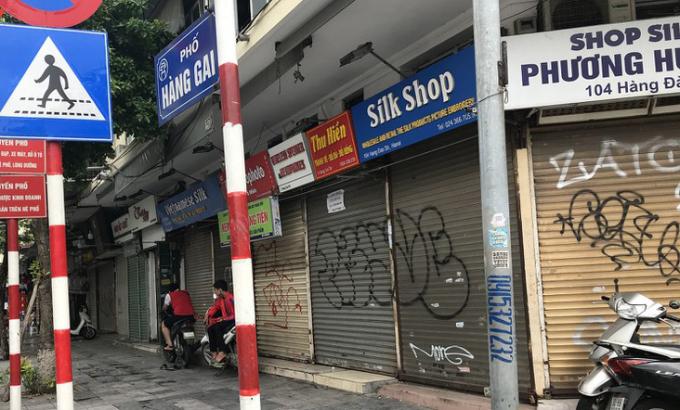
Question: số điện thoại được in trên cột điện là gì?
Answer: số điện thoại được in trên cột điện là 0915327232